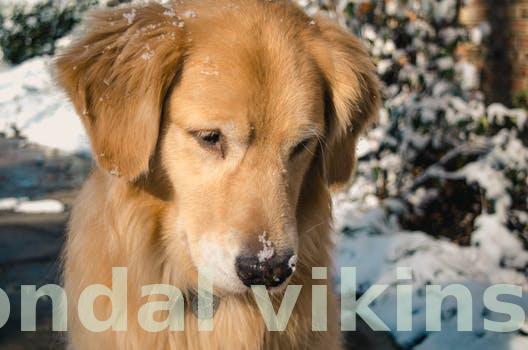
Label: Watermark